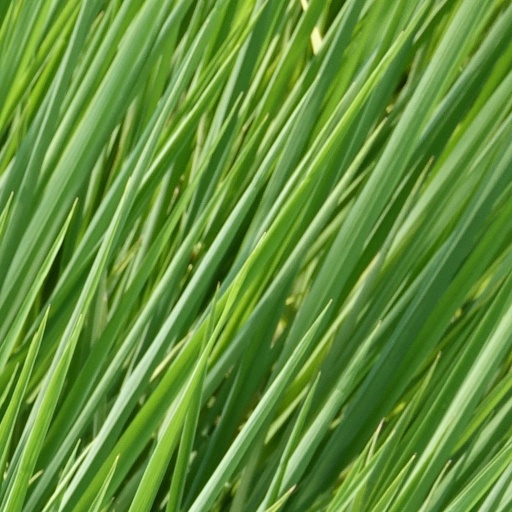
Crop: rice